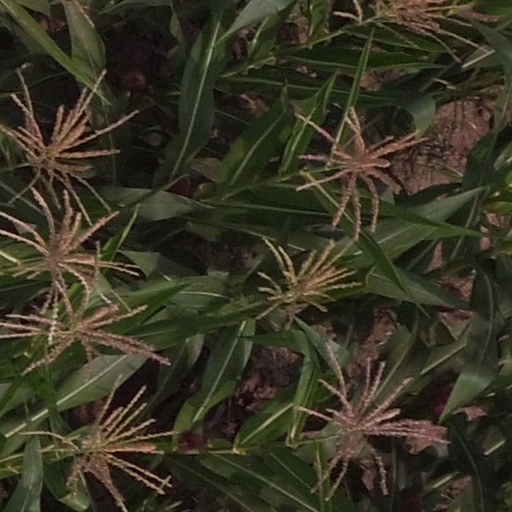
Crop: maize; corn